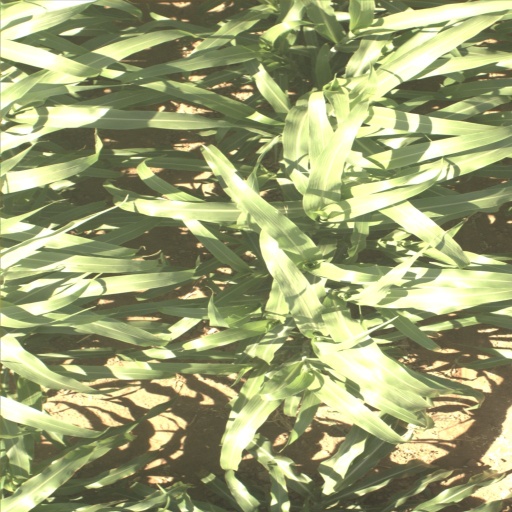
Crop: sorghum